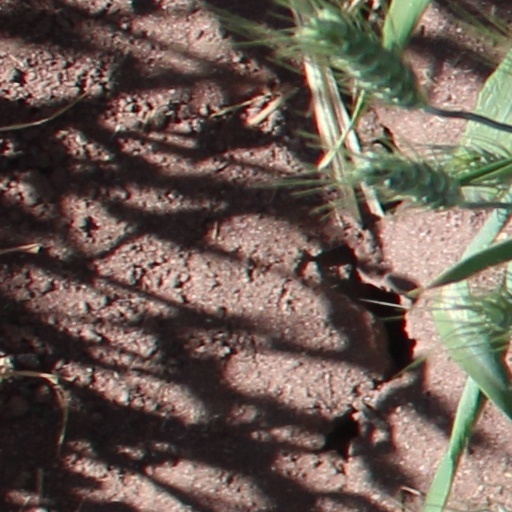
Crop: wheat